Famine

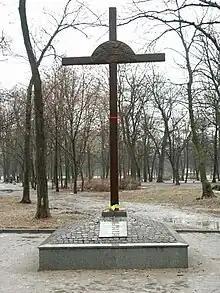
The government's forced collectivization of agriculture was one of the main causes of the Soviet famine of 1932–1933.

The pre-Columbian Americans often dealt with severe food shortages and famines. The persistent drought around 850 AD coincided with the collapse of Classic Maya civilization, and the famine of One Rabbit (AD 1454) was a major catastrophe in Mexico.